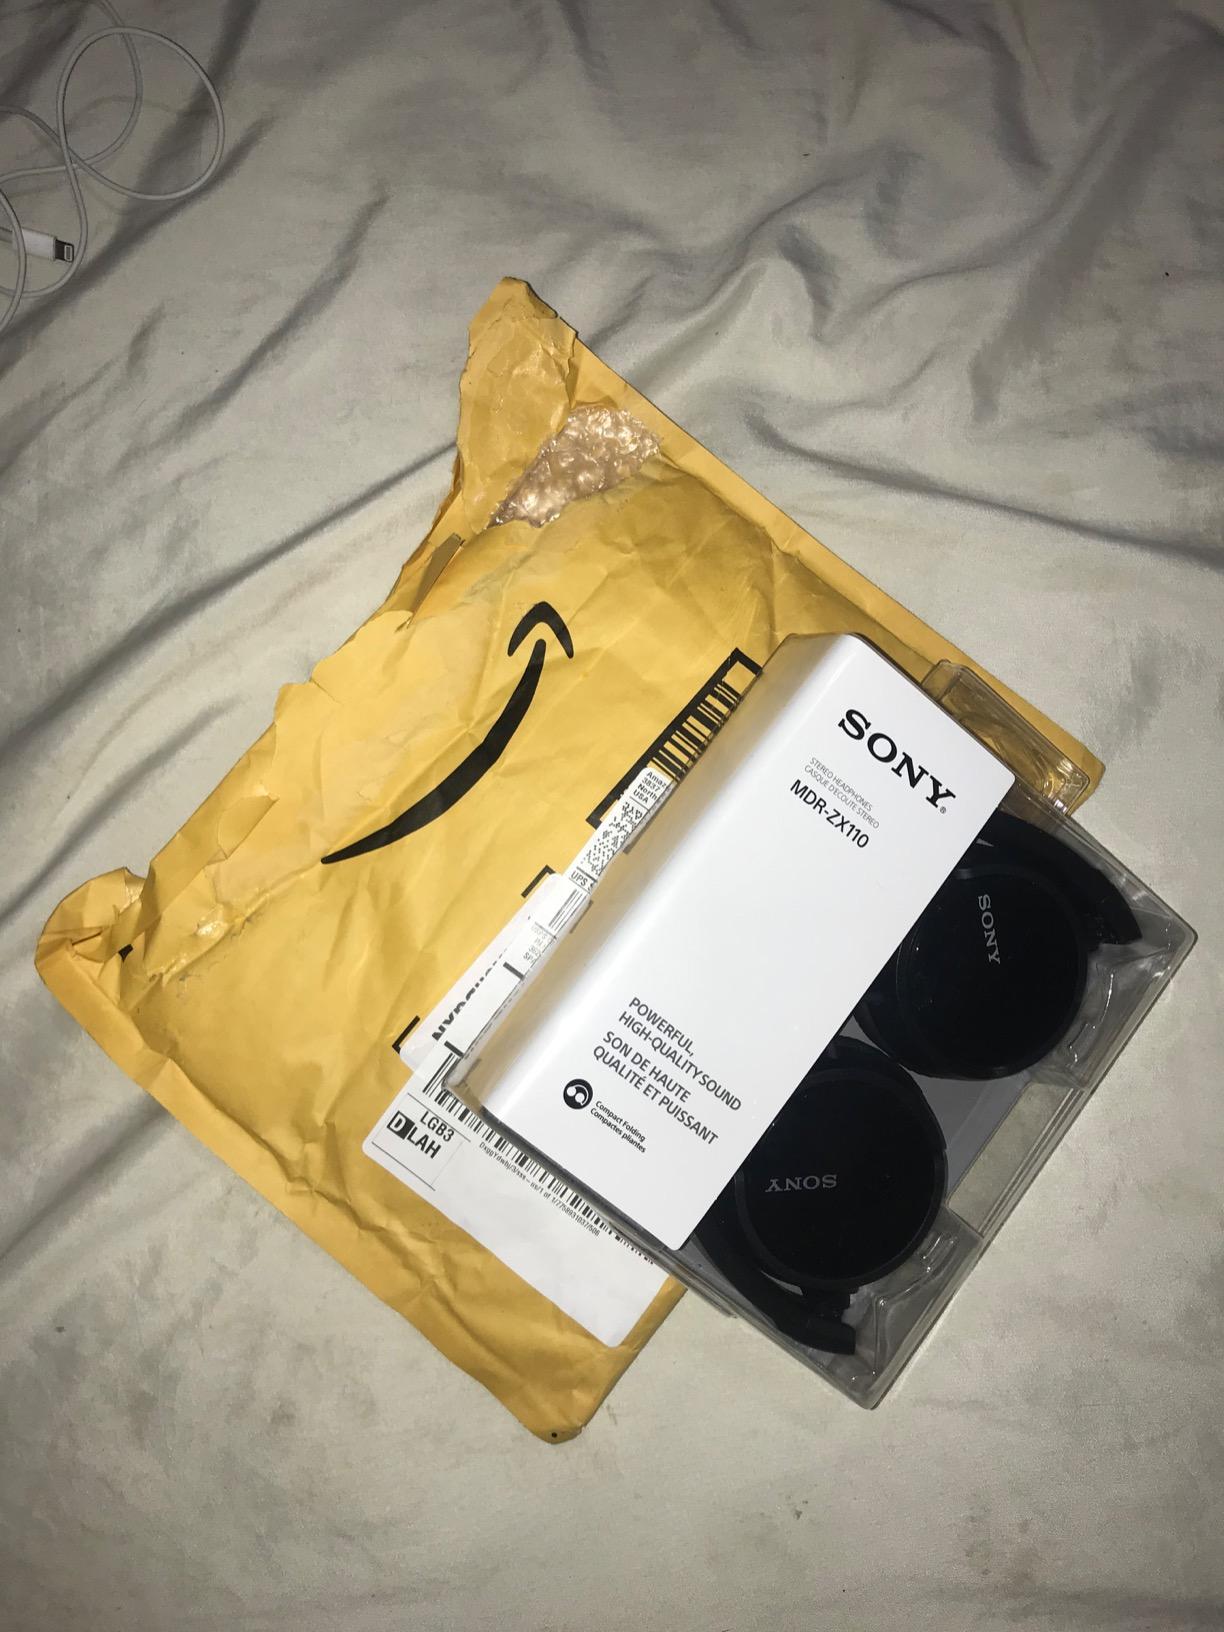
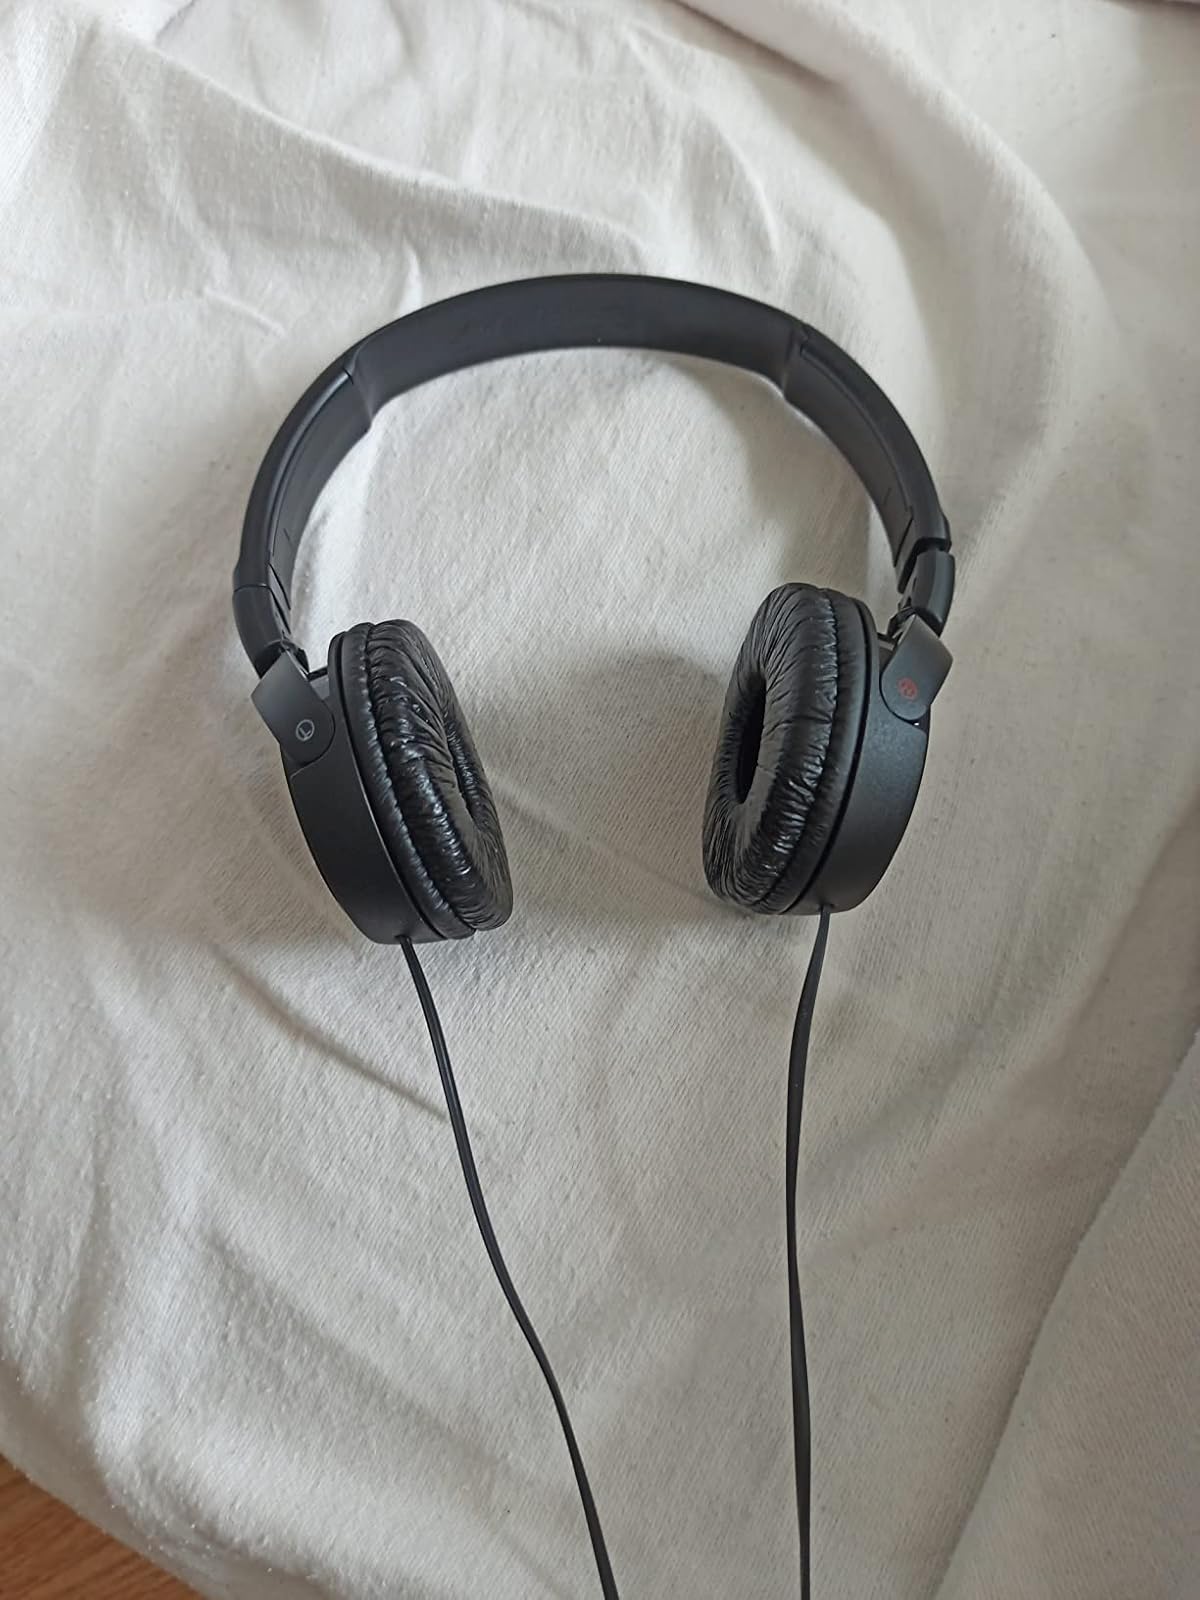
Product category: headphones
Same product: yes